Corey Peters

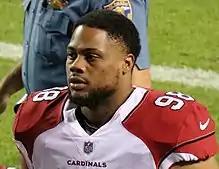
Peters with the Cardinals in 2017

Corey Peters (born June 8, 1988) is an American former professional football player who was a nose tackle in the National Football League (NFL). He played college football for the Kentucky Wildcats. He was selected by the Atlanta Falcons in the third round of the 2010 NFL draft, and spent time with the Arizona Cardinals and Jacksonville Jaguars.